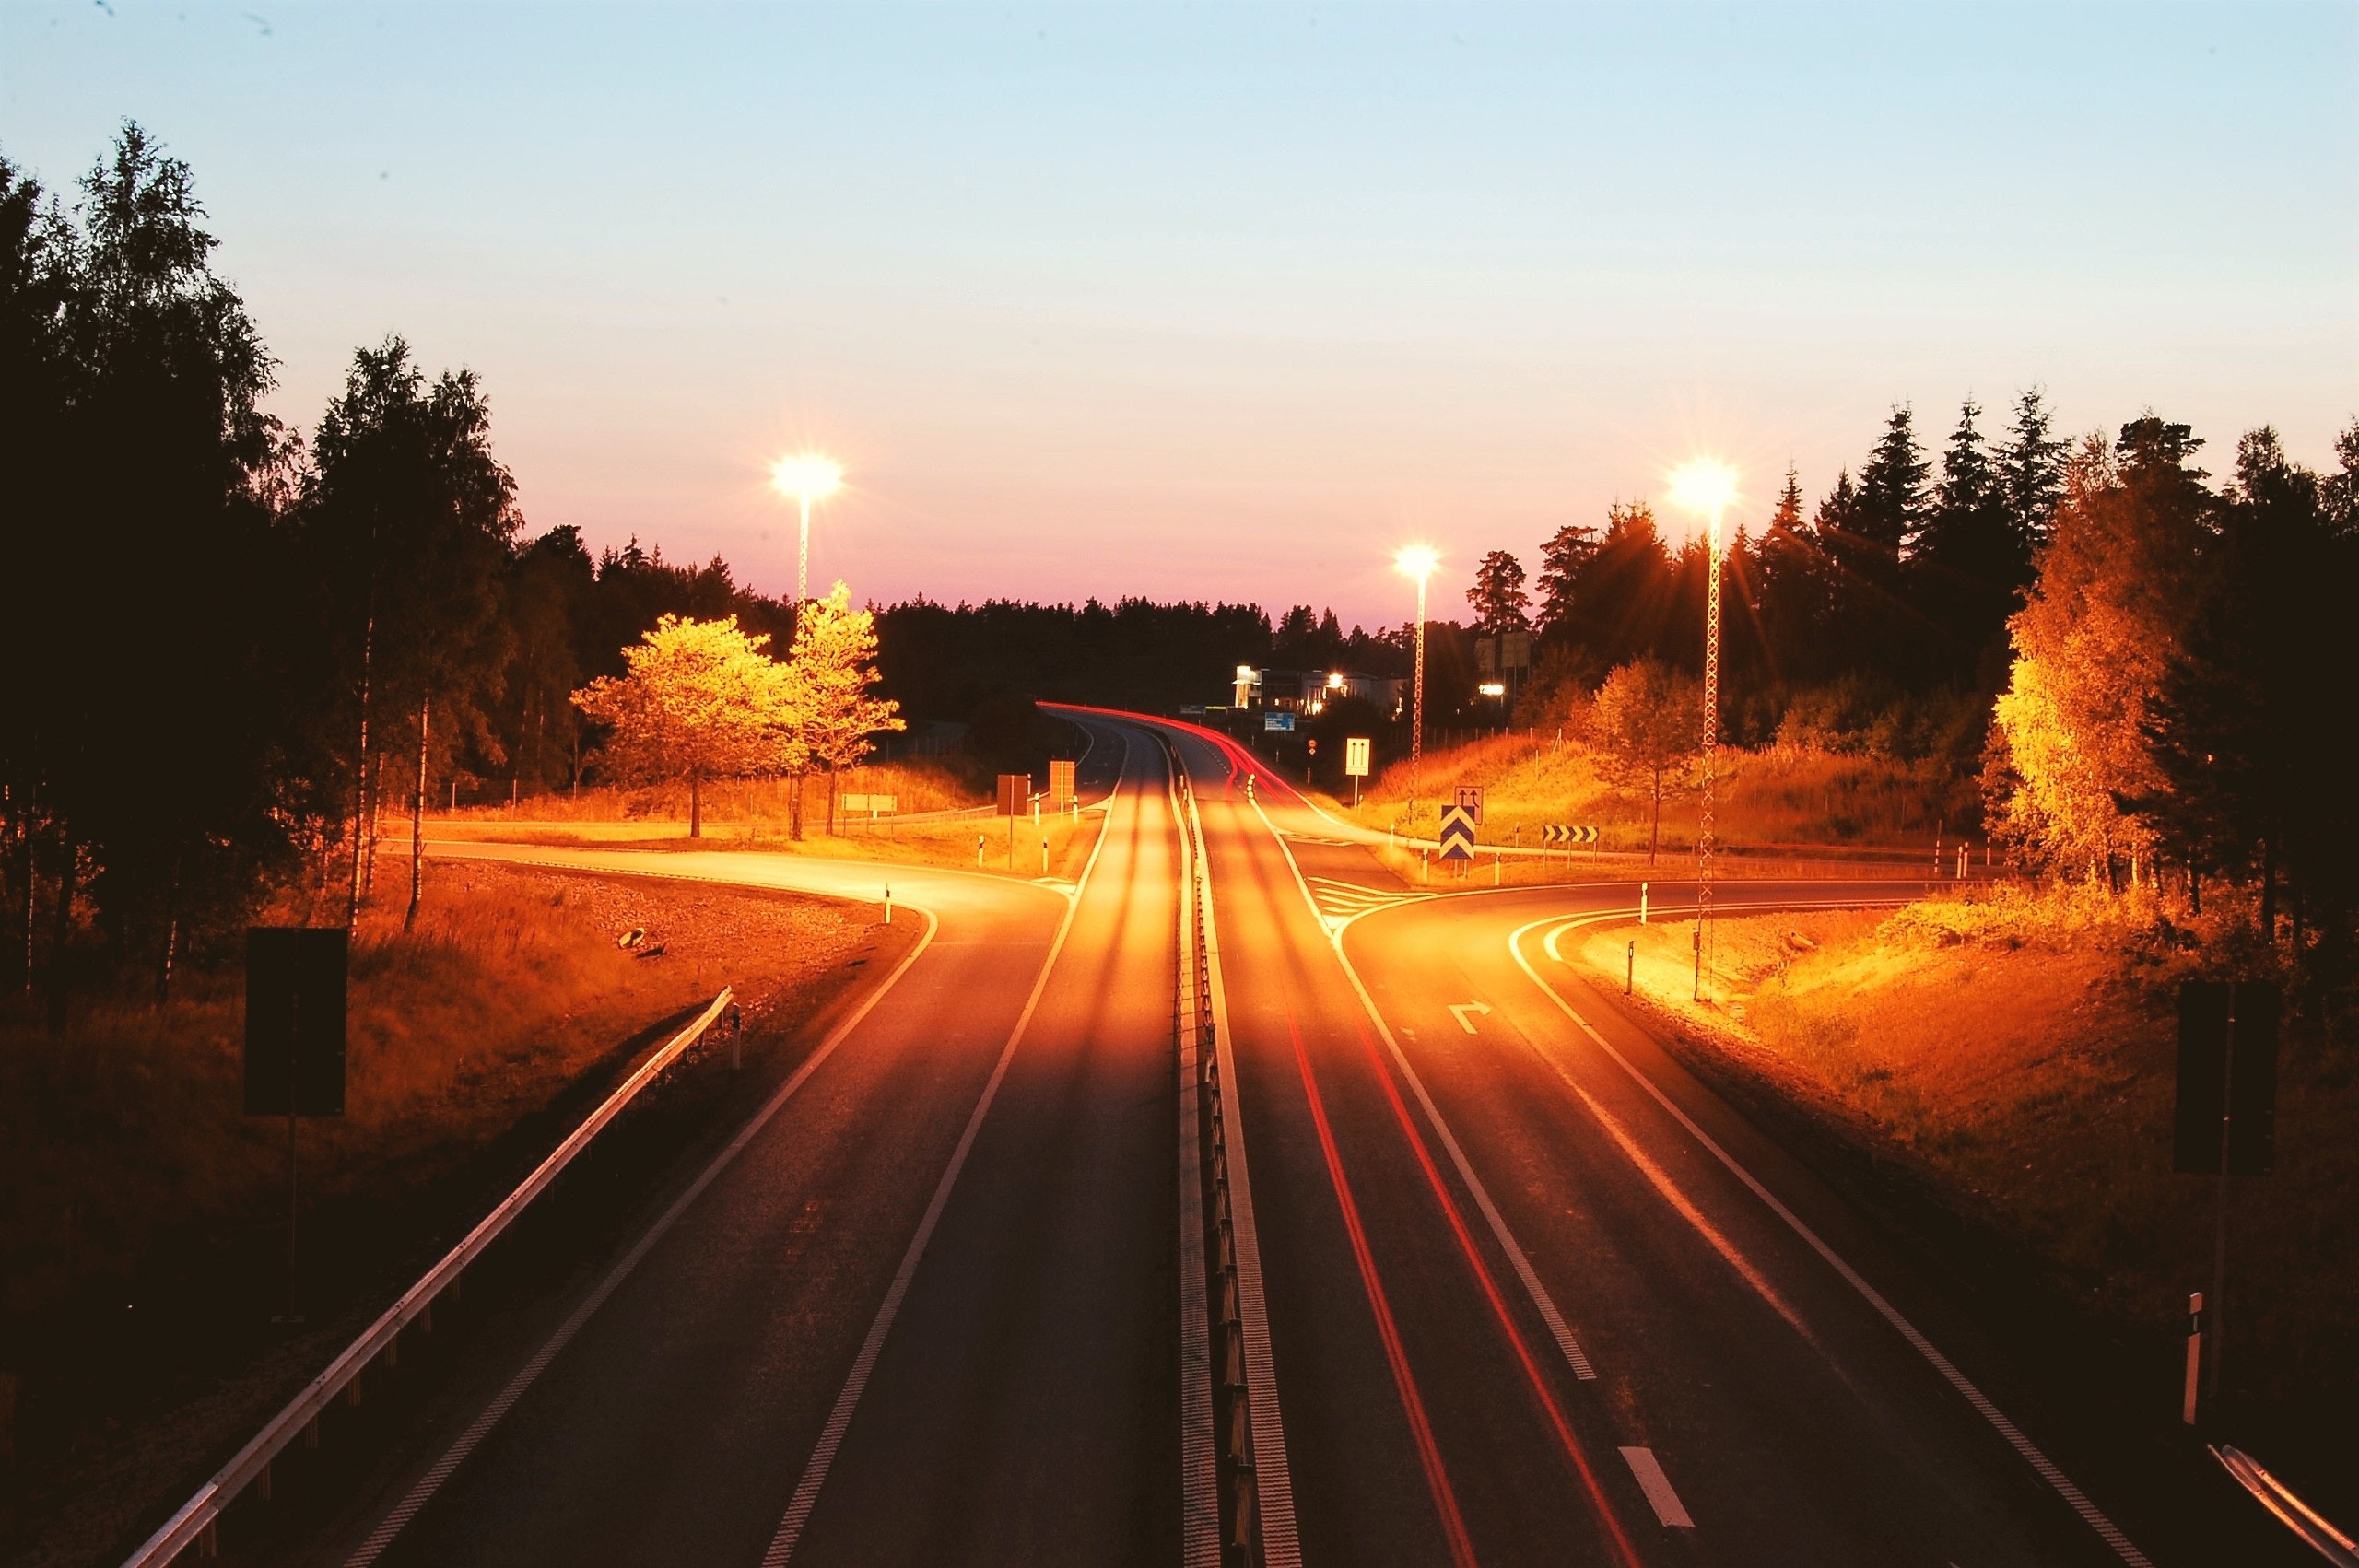
road, sky, highway, light, morning, night, infrastructure, tree, evening, freeway, asphalt, mode of transport, horizon, thoroughfare, lane, sunset, sunlight, street light, dusk, road surface, sunrise, landscape, automotive lighting, nonbuilding structure, plant, street, dawn